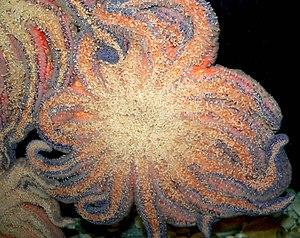
Les podia sont de petits organes disposés en rangées le long du corps des échinodermes et qui jouent un rôle dans leur locomotion, mais aussi parfois leur nutrition et respiration.
Les étoiles de mer ou Astéries forment une classe d'échinodermes, des animaux marins caractérisés par une silhouette rayonnante et un squelette calcaire formé de pièces articulées. On en dénombre au moins 1 500 espèces réparties dans plus de trente familles vivant dans tous les océans.
Le Soleil de mer est une étoile de mer de la famille des Pycnopodiidae, seule représentante du genre Pycnopodia. Elle est considérée comme une des plus grandes espèces d'étoiles de mer.